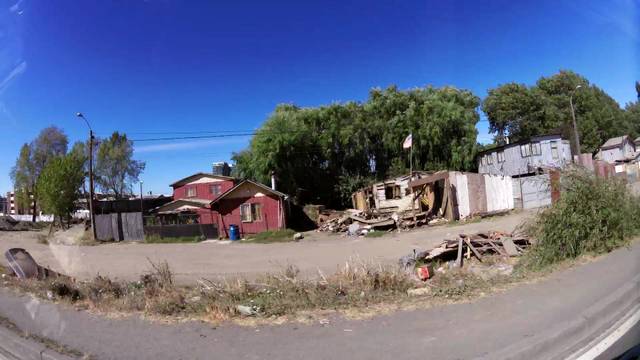
Region: Chile
Coordinates: -36.834, -73.063